Willy's Wonderland

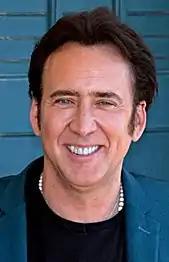
Nicolas Cage stars as the Janitor

Also appearing in supporting roles are Jason Tyler as Eric Miller, a construction worker hired to demolish the restaurant; Ryan Kightlinger as a biker hired as a previous janitor; Joseph and Jessica Teagle as a hippie couple also hired as previous janitors; Lawreen K. Yakkel, Ashann Bachan, Kevin Brown, Eduardo Lozano, Nathaniel Smith Jr., and D. J. Stavropoulos as members of Jerry Robert Willis' satanic cult; Michael Woodruff, J. J. Madaris, Robert Howell, Chris Speck, Benton Eden, and Elliott Boswell as ATF agents; Jared Soto as a homeless man; Kandace Lee as a smoker killed by Willy Weasel, and Miles Woodruff as a birthday boy from the flashbacks.